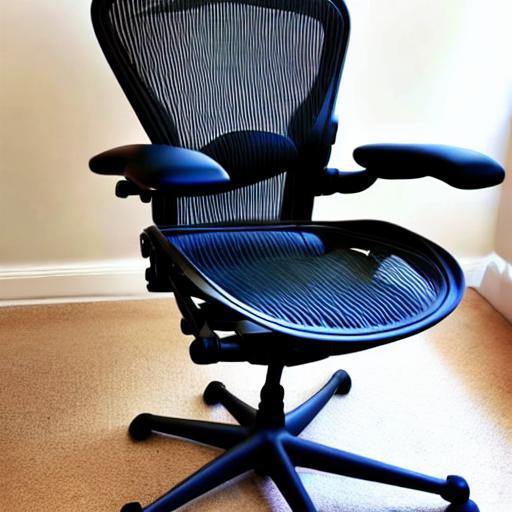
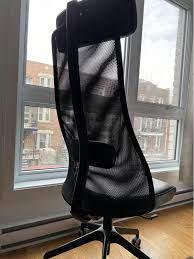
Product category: items_chair
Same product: no